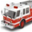
Label: truck